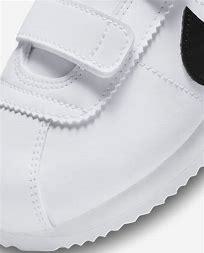
Brand: Nike
Model: Cortez Basic SL